Shaftesbury Theatre

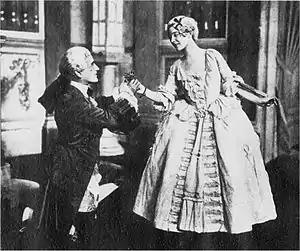
couple in 18th-century costume, the man kneeling on one knee, the woman standing

The Brothers Melville, who were already running the Lyceum Theatre, London, intended to continue their policy of staging popular melodramas. Early shows at the New Princes included Carlton Wallace's "The Apple of Eden" (1912), Arthur Shirley and Ben Landeck's "Women and Wine" (1912) and Walter Howard's romantic drama "The Story of the Rosary", (1913), In 1913 the theatre presented a comedy, "Brewster's Millions", and Shakespeare's "The Merchant of Venice" with Frank Cellier as Shylock, but reverted to melodrama with "On His Majesty's Service" (1914), "When London Sleeps" (1915) and "For England, Home, and Beauty" (1915), which ran for a hundred performances.